Thracian religion

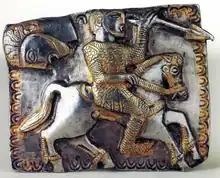
Thracian plaque depicting a mounted spearman with a severed human head behind him.

During the Roman period, Cicero mentioned a sanctuary of Jupiter Svelsurdus in the territory of the Dentheletae in the Strymon valley. This deity is known from several Roman-era dedications in the territories inhabited by Thracians.